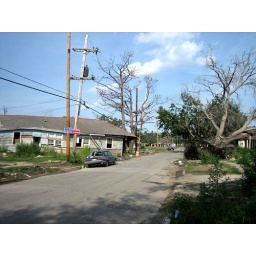
Uprooted tree and house swept off foundation in Lakeview.